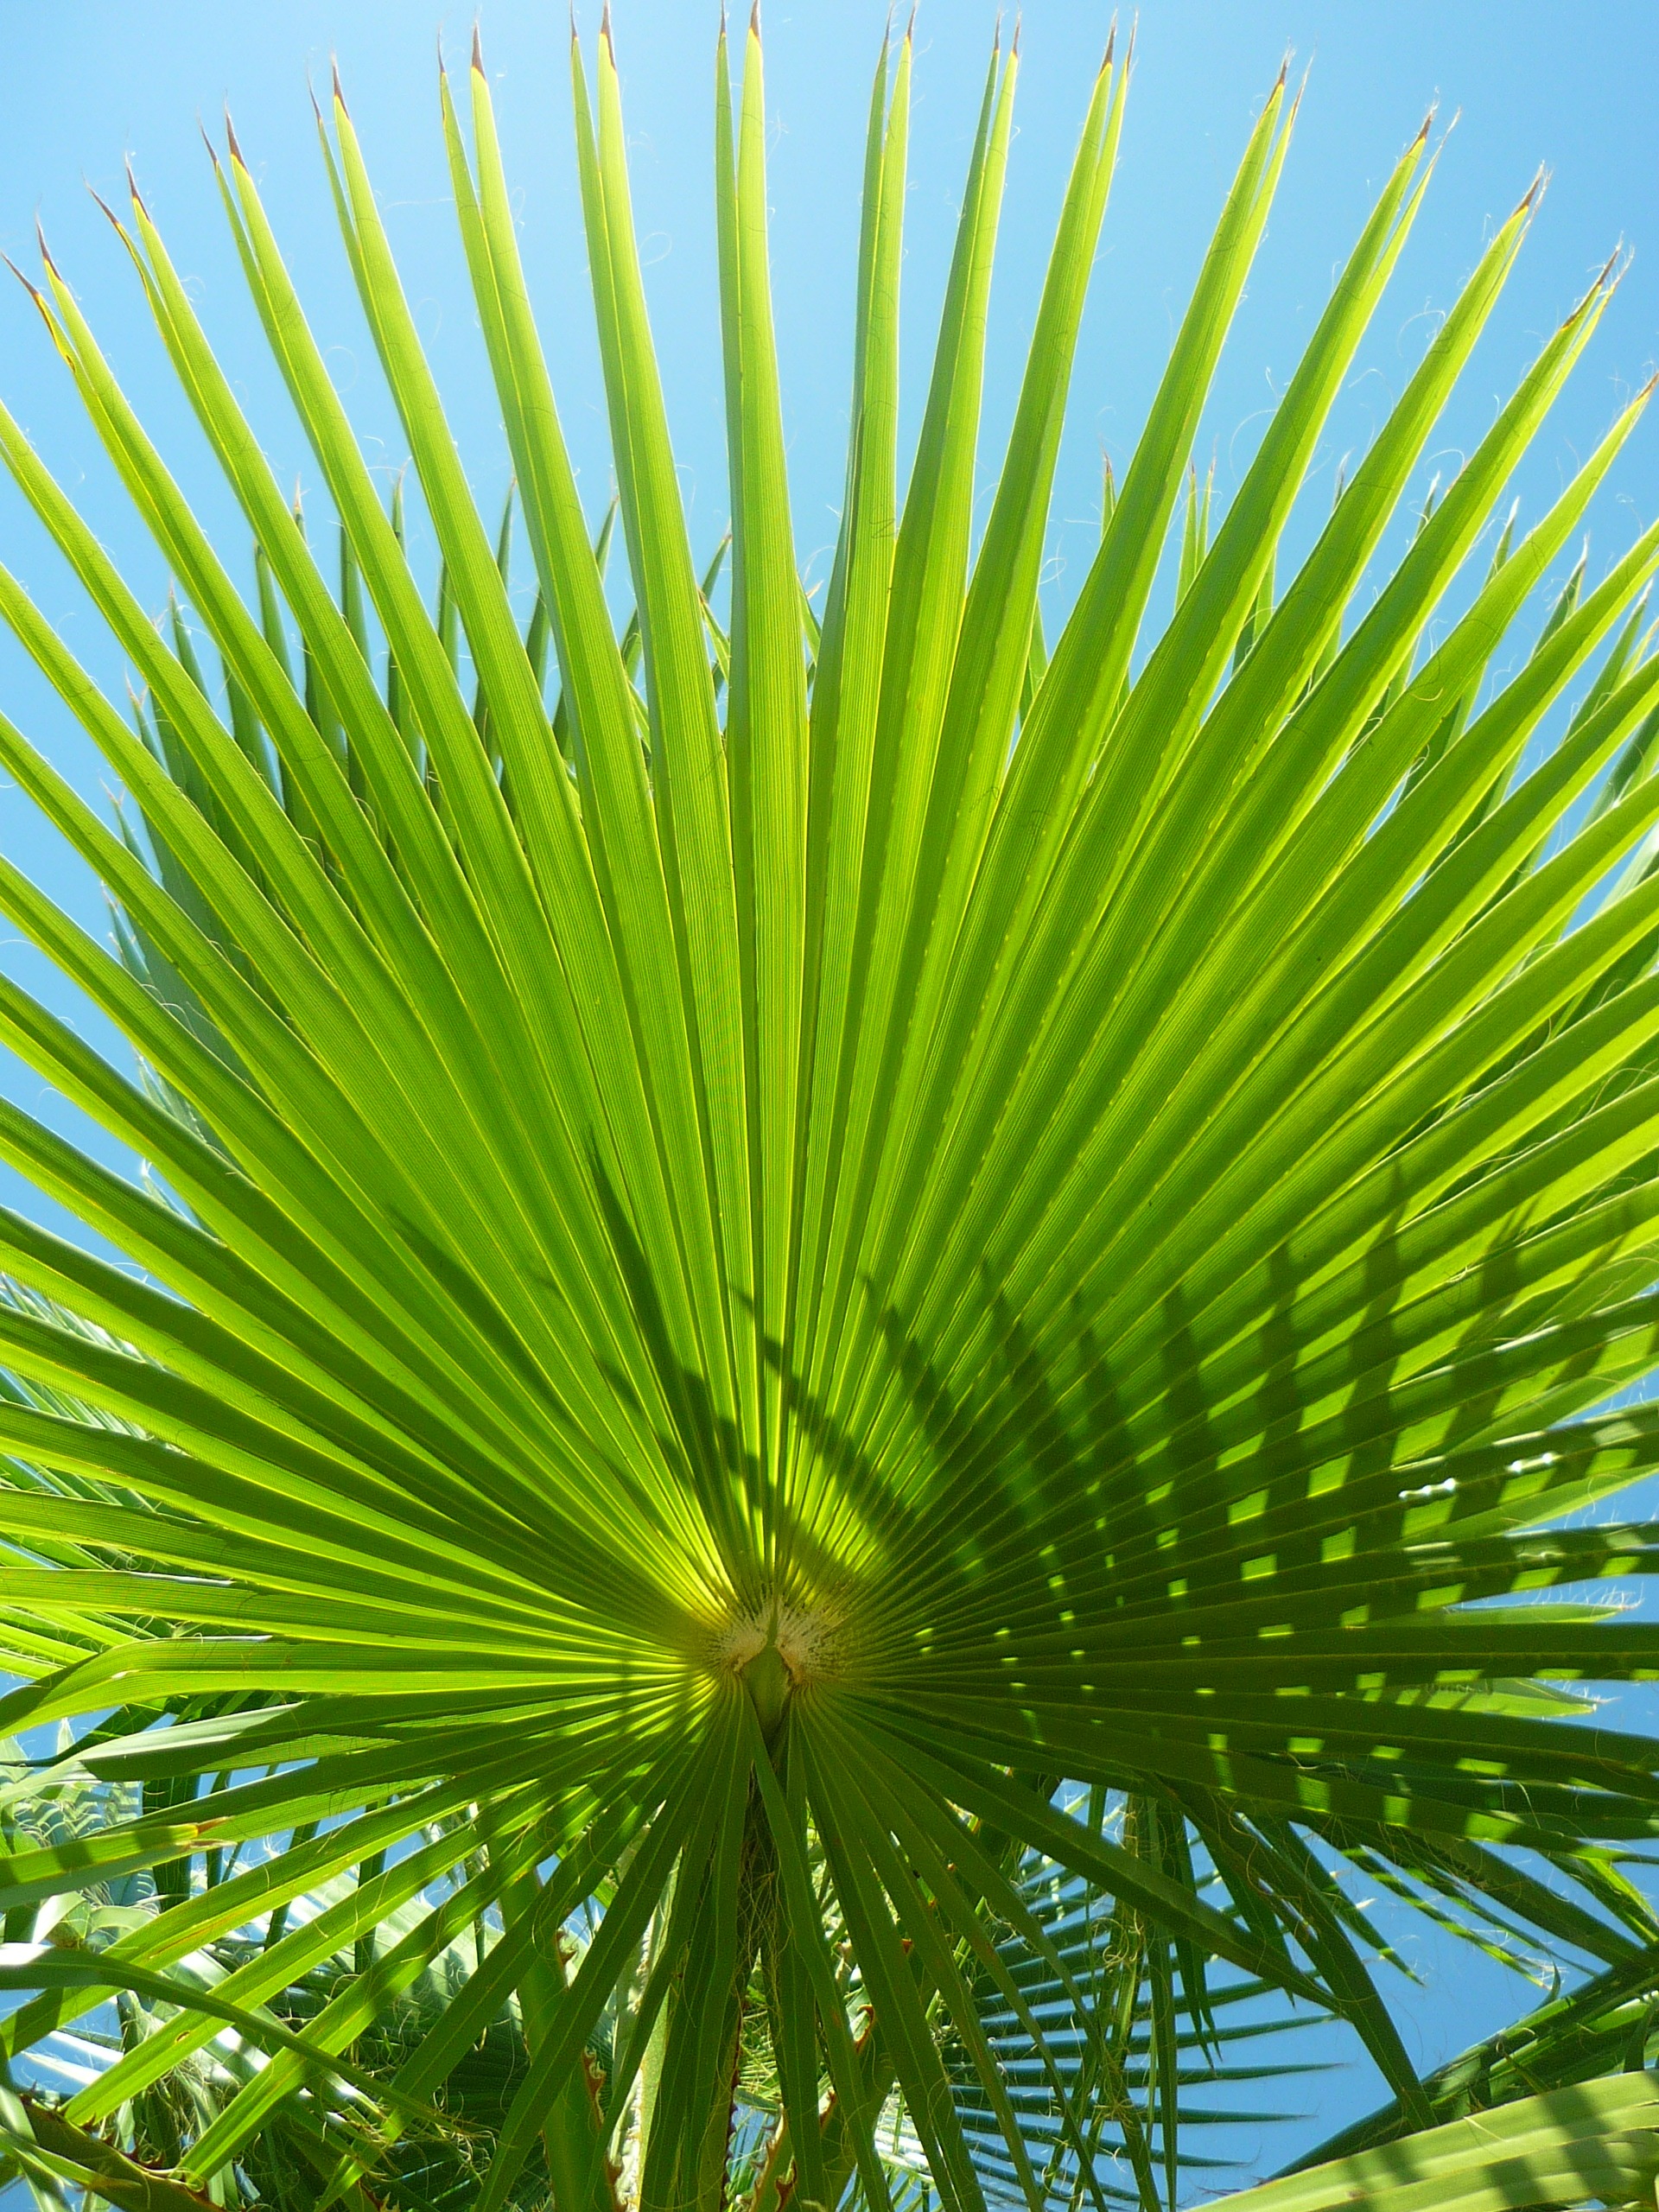
tree, grass, plant, sky, sun, palm tree, leaf, flower, summer, green, shadow, botany, flora, fan, leaves, palma, flowering plant, woody plant, land plant, arecales, palm family, borassus flabellifer, saw palmetto, washingtonia, arecacea